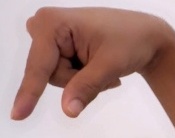
ASL sign: Q